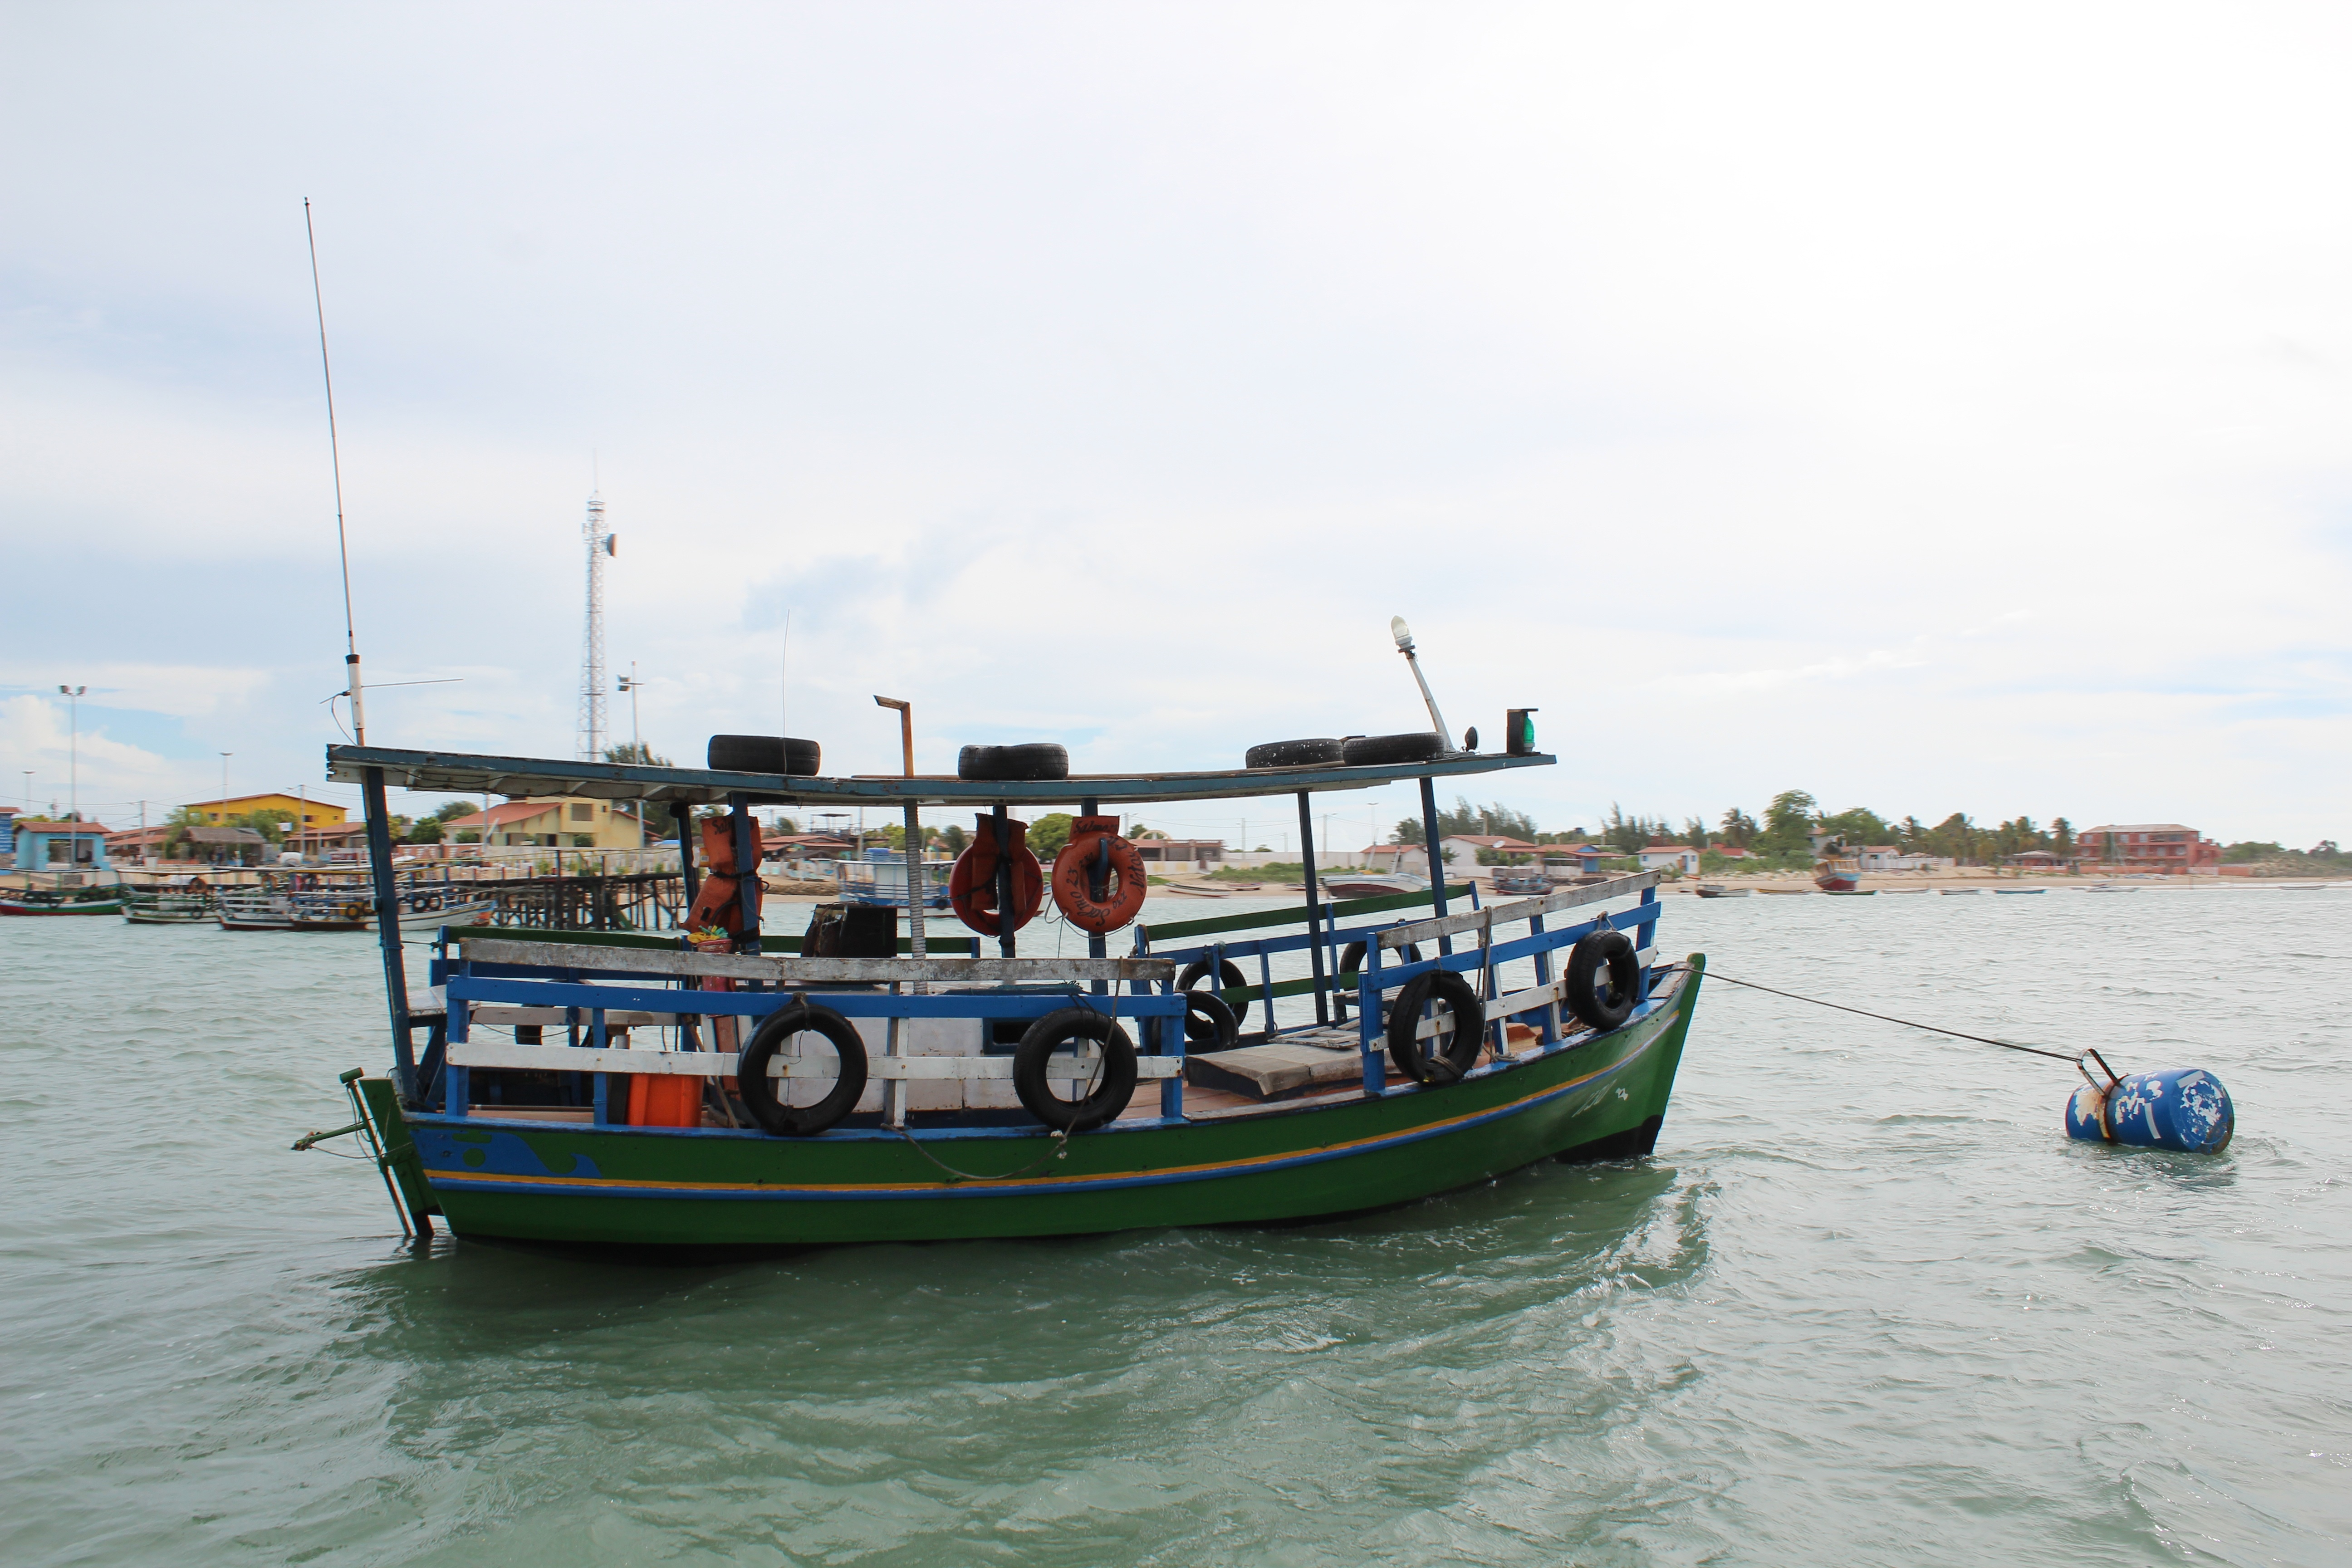
beach, landscape, sea, sunset, boat, ship, vehicle, bay, waterway, fishing boat, ferry, boating, mar, watercraft, browse, fishing vessel, scenario, wooden boat, watercraft rowing, fishing trawler, galinhos